Leonard Komon

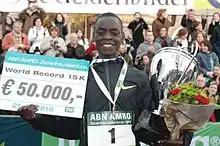

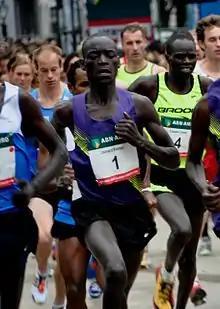
Komon en route to his world record at the 2010 Singelloop Utrecht

Leonard Patrick Komon (born 10 January 1988) is a Kenyan professional long-distance runner and was the world record holder in the 10 kilometres.